History of Sarawak

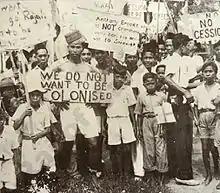
Anti-cession demonstration in Sarawak

In 1857, 500 Hakka Chinese gold miners from Bau, under the leadership of Liu Shan Bang, destroyed the Brookes' house. Brooke escaped and organised a bigger army together with his nephew Charles and his Malayo-Iban supporters. A few days later, Brooke's army was able to cut off the escape route of the Chinese rebels, who were defeated after two months of fighting. The Brookes subsequently built a new government house by the Sarawak River at Kuching. An anti-Brooke faction at the Brunei Court was defeated in 1860 at Mukah. Other notable rebellions that were successfully quashed by the Brookes include those led by an Iban leader Rentap (18531863), and a Malay leader named Syarif Masahor (18601862). As a result, a series of forts were built around Kuching to consolidate the Rajah's power. These include Fort Margherita, which was completed in 1879. In 1891 Charles Anthoni Brooke established the Sarawak Museum, the oldest museum in Borneo. In 1899, Charles Anthoni Brooke ended the intertribal wars in Marudi. The first oil well was drilled in 1910. Two years later, the Brooke Dockyard opened. Anthony Brooke was born in the same year and became Rajah Muda in 1939.